Proto-Germanic language

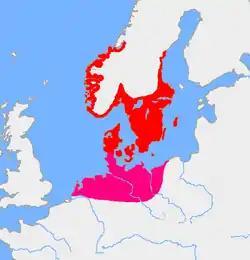
Map of the pre-Roman Iron Age in Northern Europe showing cultures associated with Proto-Germanic, 500 BC. The area of the preceding Nordic Bronze Age in Scandinavia is shown in red; magenta areas towards the south represent the Jastorf culture of the North German Plain.

Proto-Germanic (abbreviated PGmc; also called Common Germanic) is the reconstructed common ancestor of the Germanic languages.